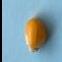
Maize quality: Good